Maude Millett

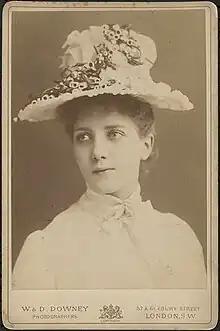
Maude Millet, [ca. 1884–1910]. Cabinet Card Collection, Boston Public Library

In February 1897 Millett married Henry Lancelot Tennant, an officer in the Royal Artillery, and temporarily retired from the stage. They had one child, a son, who followed his father into the army. She returned to the stage in 1899 for a revival of "Sweet Lavender" at Terry's Theatre, and appeared in West End productions from time to time in the early years of the 20th century. One of her last appearances on the stage was in Gerald du Maurier's production of Sir James Barrie's fantasy "Dear Brutus" at Wyndham's Theatre, in 1917.